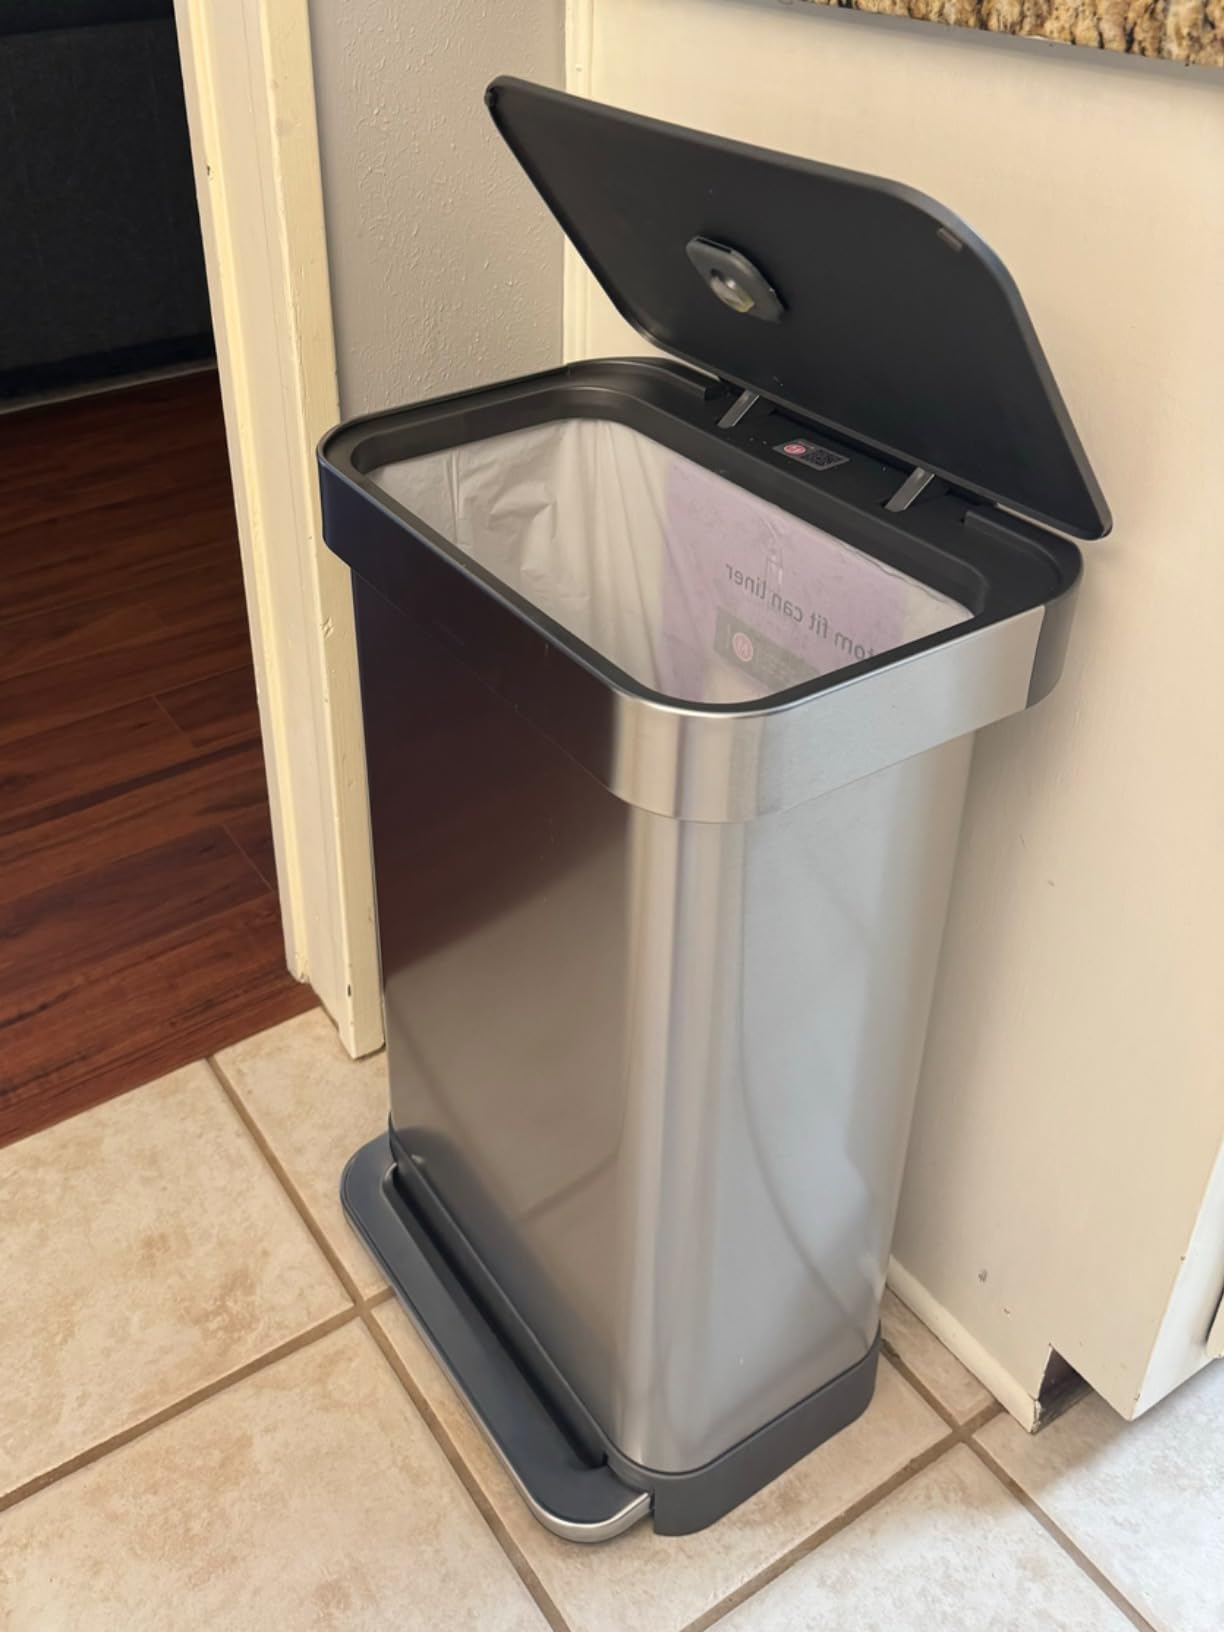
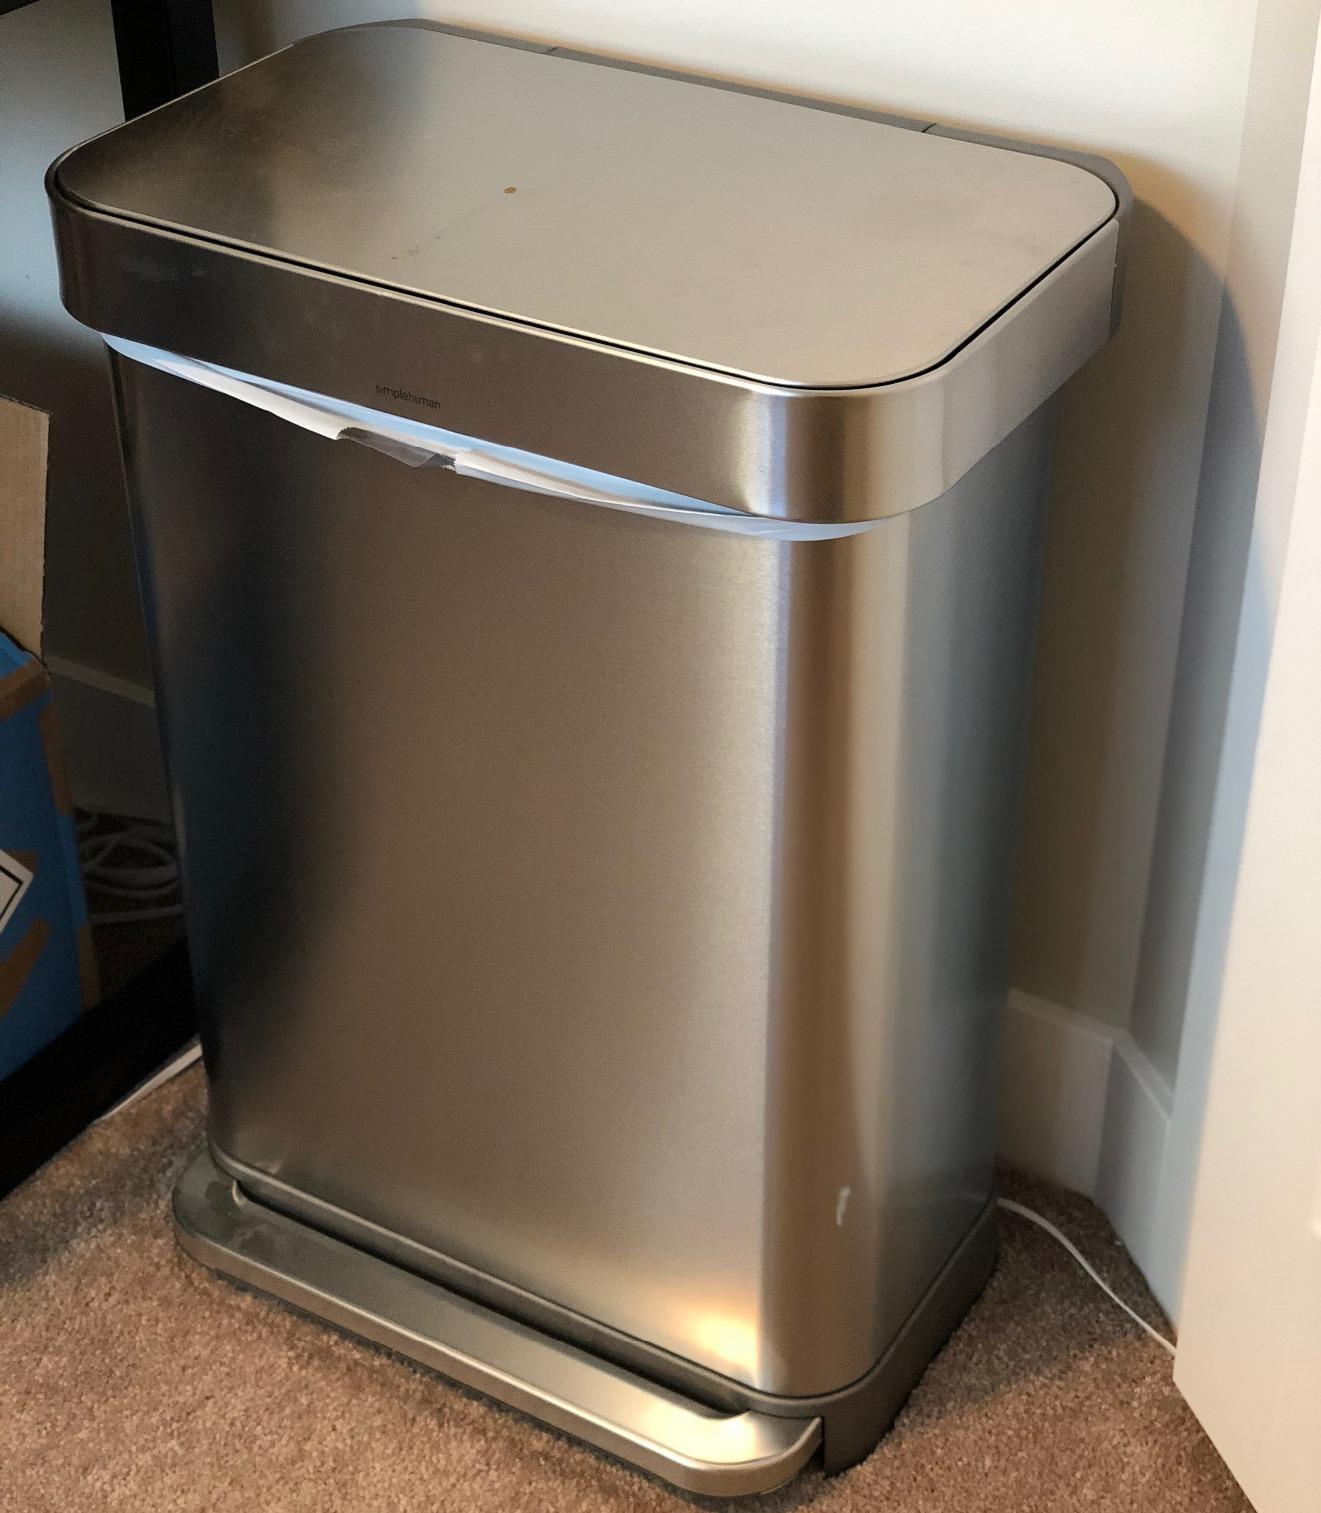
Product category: misc
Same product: yes